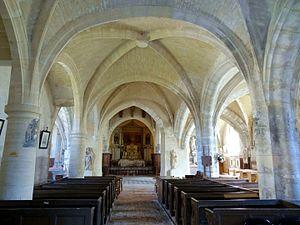
Intérieur de l'église - voir titre.
L'église Saint-Gervais-et-Saint-Protais est une église catholique paroissiale située à Vaudancourt, dans le département de l'Oise, en France. C'est un petit édifice de style majoritairement gothique flamboyant, construit à la première moitié du XVIᵉ siècle sur la base d'un édifice de plan cruciforme du début du XIIIᵉ siècle. Seul le croisillon nord et le clocher en bâtière, qui constitue en même temps l'élément le plus remarquable de l'église, ont été laissés en place. Même la base du clocher, en même temps croisée du transept, a été entièrement reprise en sous-œuvre, et paraît entièrement flamboyante à l'intérieur. Une chapelle a été ajoutée dans l'angle entre nef et croisillon nord, et la nef a été dédoublée par la construction d'un collatéral du côté sud. Ces travaux ont probablement été achevés en 1544. Puis la nef a été voûtée d'ogives. Sa largeur considérable alliée à une faible hauteur motivèrent la soustraction d'un étroit couloir à la superficie de la nef du côté nord. C'est là l'une des particularités de l'église de Vaudancourt, avec la faible profondeur de l'abside quadrangulaire, et l'enfilade de quatre pignons au sud.